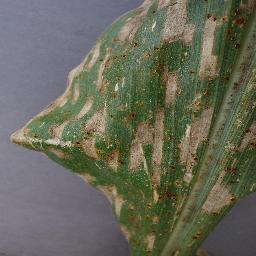
Label: Corn___Cercospora_leaf_spot Gray_leaf_spot